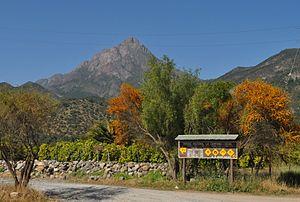
Hijuelas est une ville et commune du Chili dans la province de Quillota, elle-même située dans la région de Valparaiso.